Mason Proper

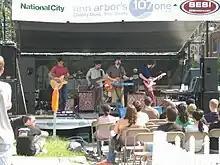
Mason Proper playing live at the Ann Arbor Art Fairs in July 2006.

Mason Proper was an American rock band formed in Alpena, Michigan, in 2004. The band consisted of Jonathan Visger (singer), Matt Thompson (keyboard player), Zac Fineberg (bass guitarist), Brian Konicek (guitarist) and Garrett Jones (drummer).